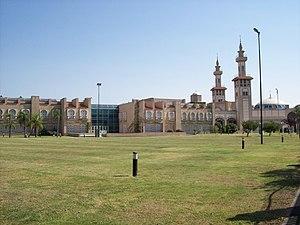
L'islam en Argentine est représenté par l'une des plus grandes minorités musulmanes. Bien que des statistiques précises sur la religion ne soient pas disponibles, la communauté musulmane argentine est estimée à environ 1 % de la population totale selon l'International Religious Freedom Report de 2010. Le Centre de recherche Pew estime à environ 1000000 le nombre de musulmans en Argentine en 2010. L’ Association of Religion Data Archives estime pour sa part que 1,9 % de la population professe l’islam comme religion.